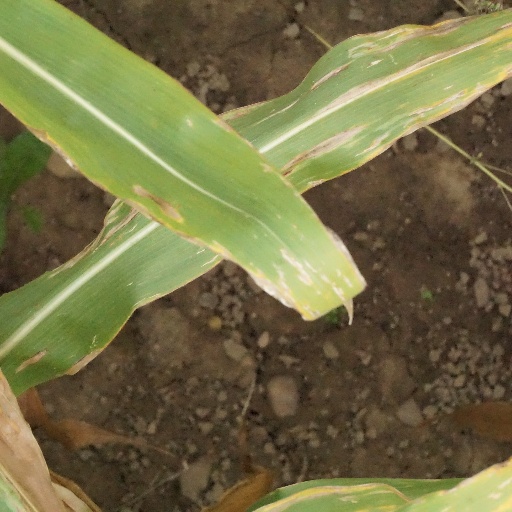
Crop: maize; corn